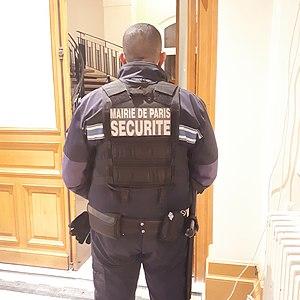
inspecteur de sécurité de la ville de Paris en sécurisation
La Direction de la Prévention, de la Sécurité et de la Protection est un service de la Mairie de Paris destiné à la lutte contre les incivilités et la régulation des déplacements, déployé à Paris.
Les inspecteurs de sécurité de la ville de Paris sont des fonctionnaires de la ville de Paris appartenant à la filière sécurité.